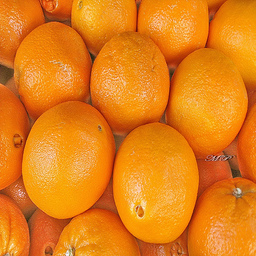
Label: Orange